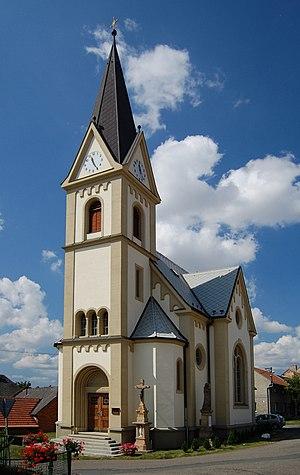
Držovice est une commune du district de Prostějov, dans la région d'Olomouc, en République tchèque. Sa population s'élevait à 1 401 habitants en 2018.